Hide-and-seek

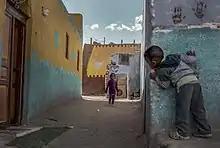
Children playing hide-and-seek

One variant is called "sardines", in which only one person hides and the others must find them, hiding with them when they do so. The hiding places become progressively more cramped, like sardines in a tin. The last person to find the hiding group is the loser, and becomes the hider for the next round. A. M. Burrage calls this version of the game "Smee" in his 1931 ghost story of the same name.